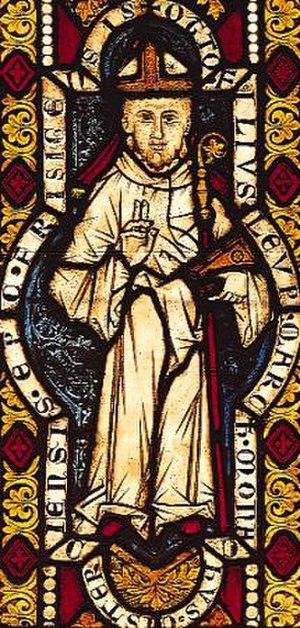
Otton Iᵉʳ du Saint-Empire, surnommé en allemand Otto der Große, est l'un des plus célèbres souverains allemands du Moyen Âge, fondateur du Saint-Empire romain germanique. Il est né le 23 novembre 912 à Wallhausen en Saxe et est mort au palais familial de Memleben en Thuringe le 7 mai 973.